Wyndham Knatchbull-Wyndham

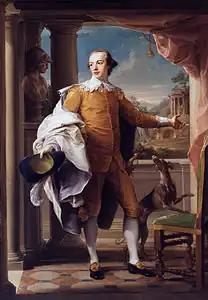
Portrait (1758–1759), oil on canvas, of Sir Wyndham Knatchbull-Wyndham, 6th Bt, by Pompeo Batoni (1708-1787)

Sir Wyndham Knatchbull-Wyndham, 6th Baronet (16 February 1737 – 26 September 1763) was a British baronet and Whig politician.